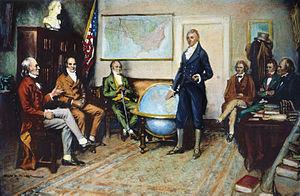
La présidence de James Monroe débuta le 4 mars 1817, date de l'entrée en fonction de James Monroe en tant que 5ᵉ président des États-Unis, et prit fin le 4 mars 1825. Membre du Parti républicain-démocrate, Monroe accéda à la présidence après avoir remporté l'élection présidentielle de 1816 par un score écrasant sur son adversaire fédéraliste Rufus King. Cette élection fut la dernière où les fédéralistes présentèrent un candidat et Monroe n'eut aucun concurrent lors de l'élection présidentielle de 1820. Son secrétaire d'État, John Quincy Adams, lui succéda à la Maison-Blanche.